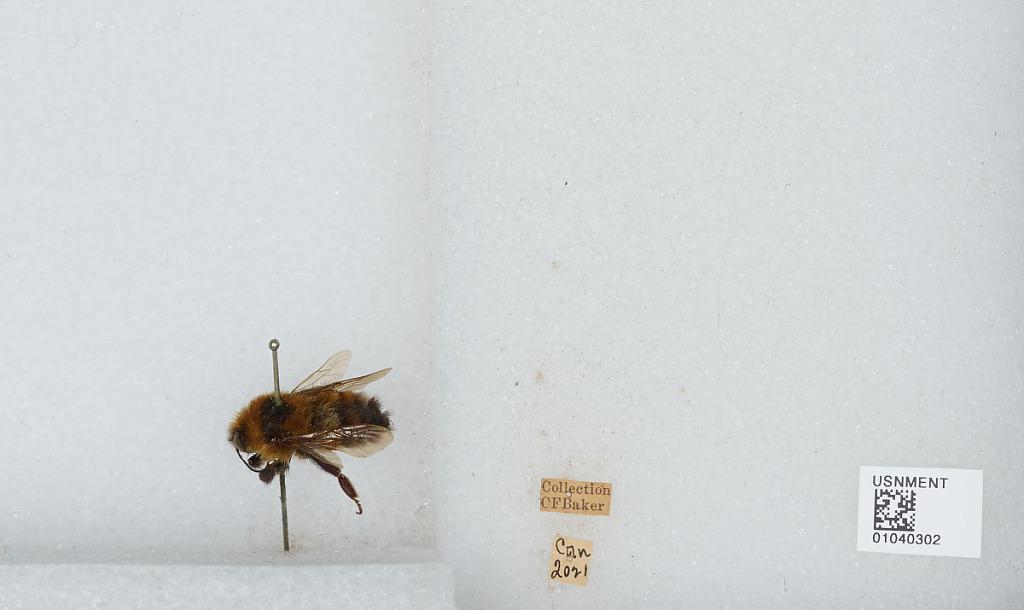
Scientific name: Bombus (Cullumanobombus) rufocinctus Cresson
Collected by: C. Baker
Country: Canada